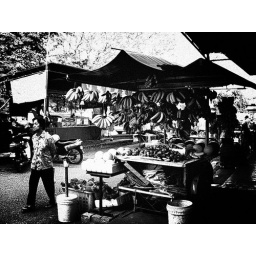
Hawker selling local fruits in morning market